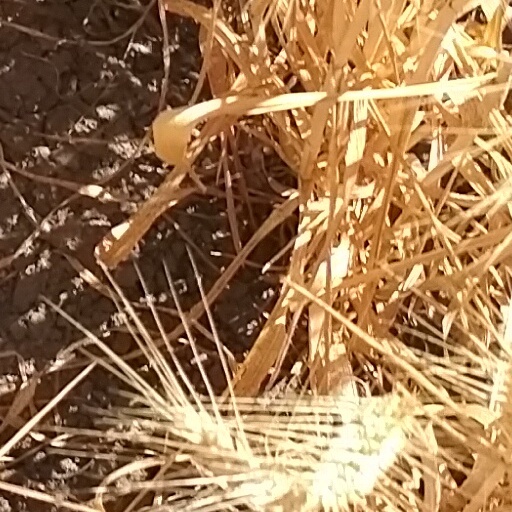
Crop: wheat